Answer in natural language. Which point is closer to the camera taking this photo, point B  or point C? Choose between the following options: C or B
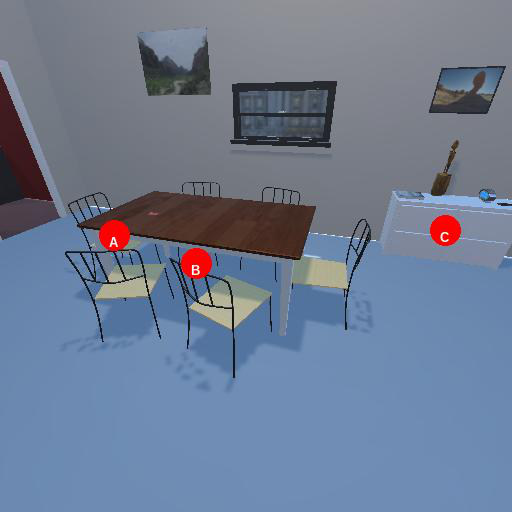
<answer>B</answer>